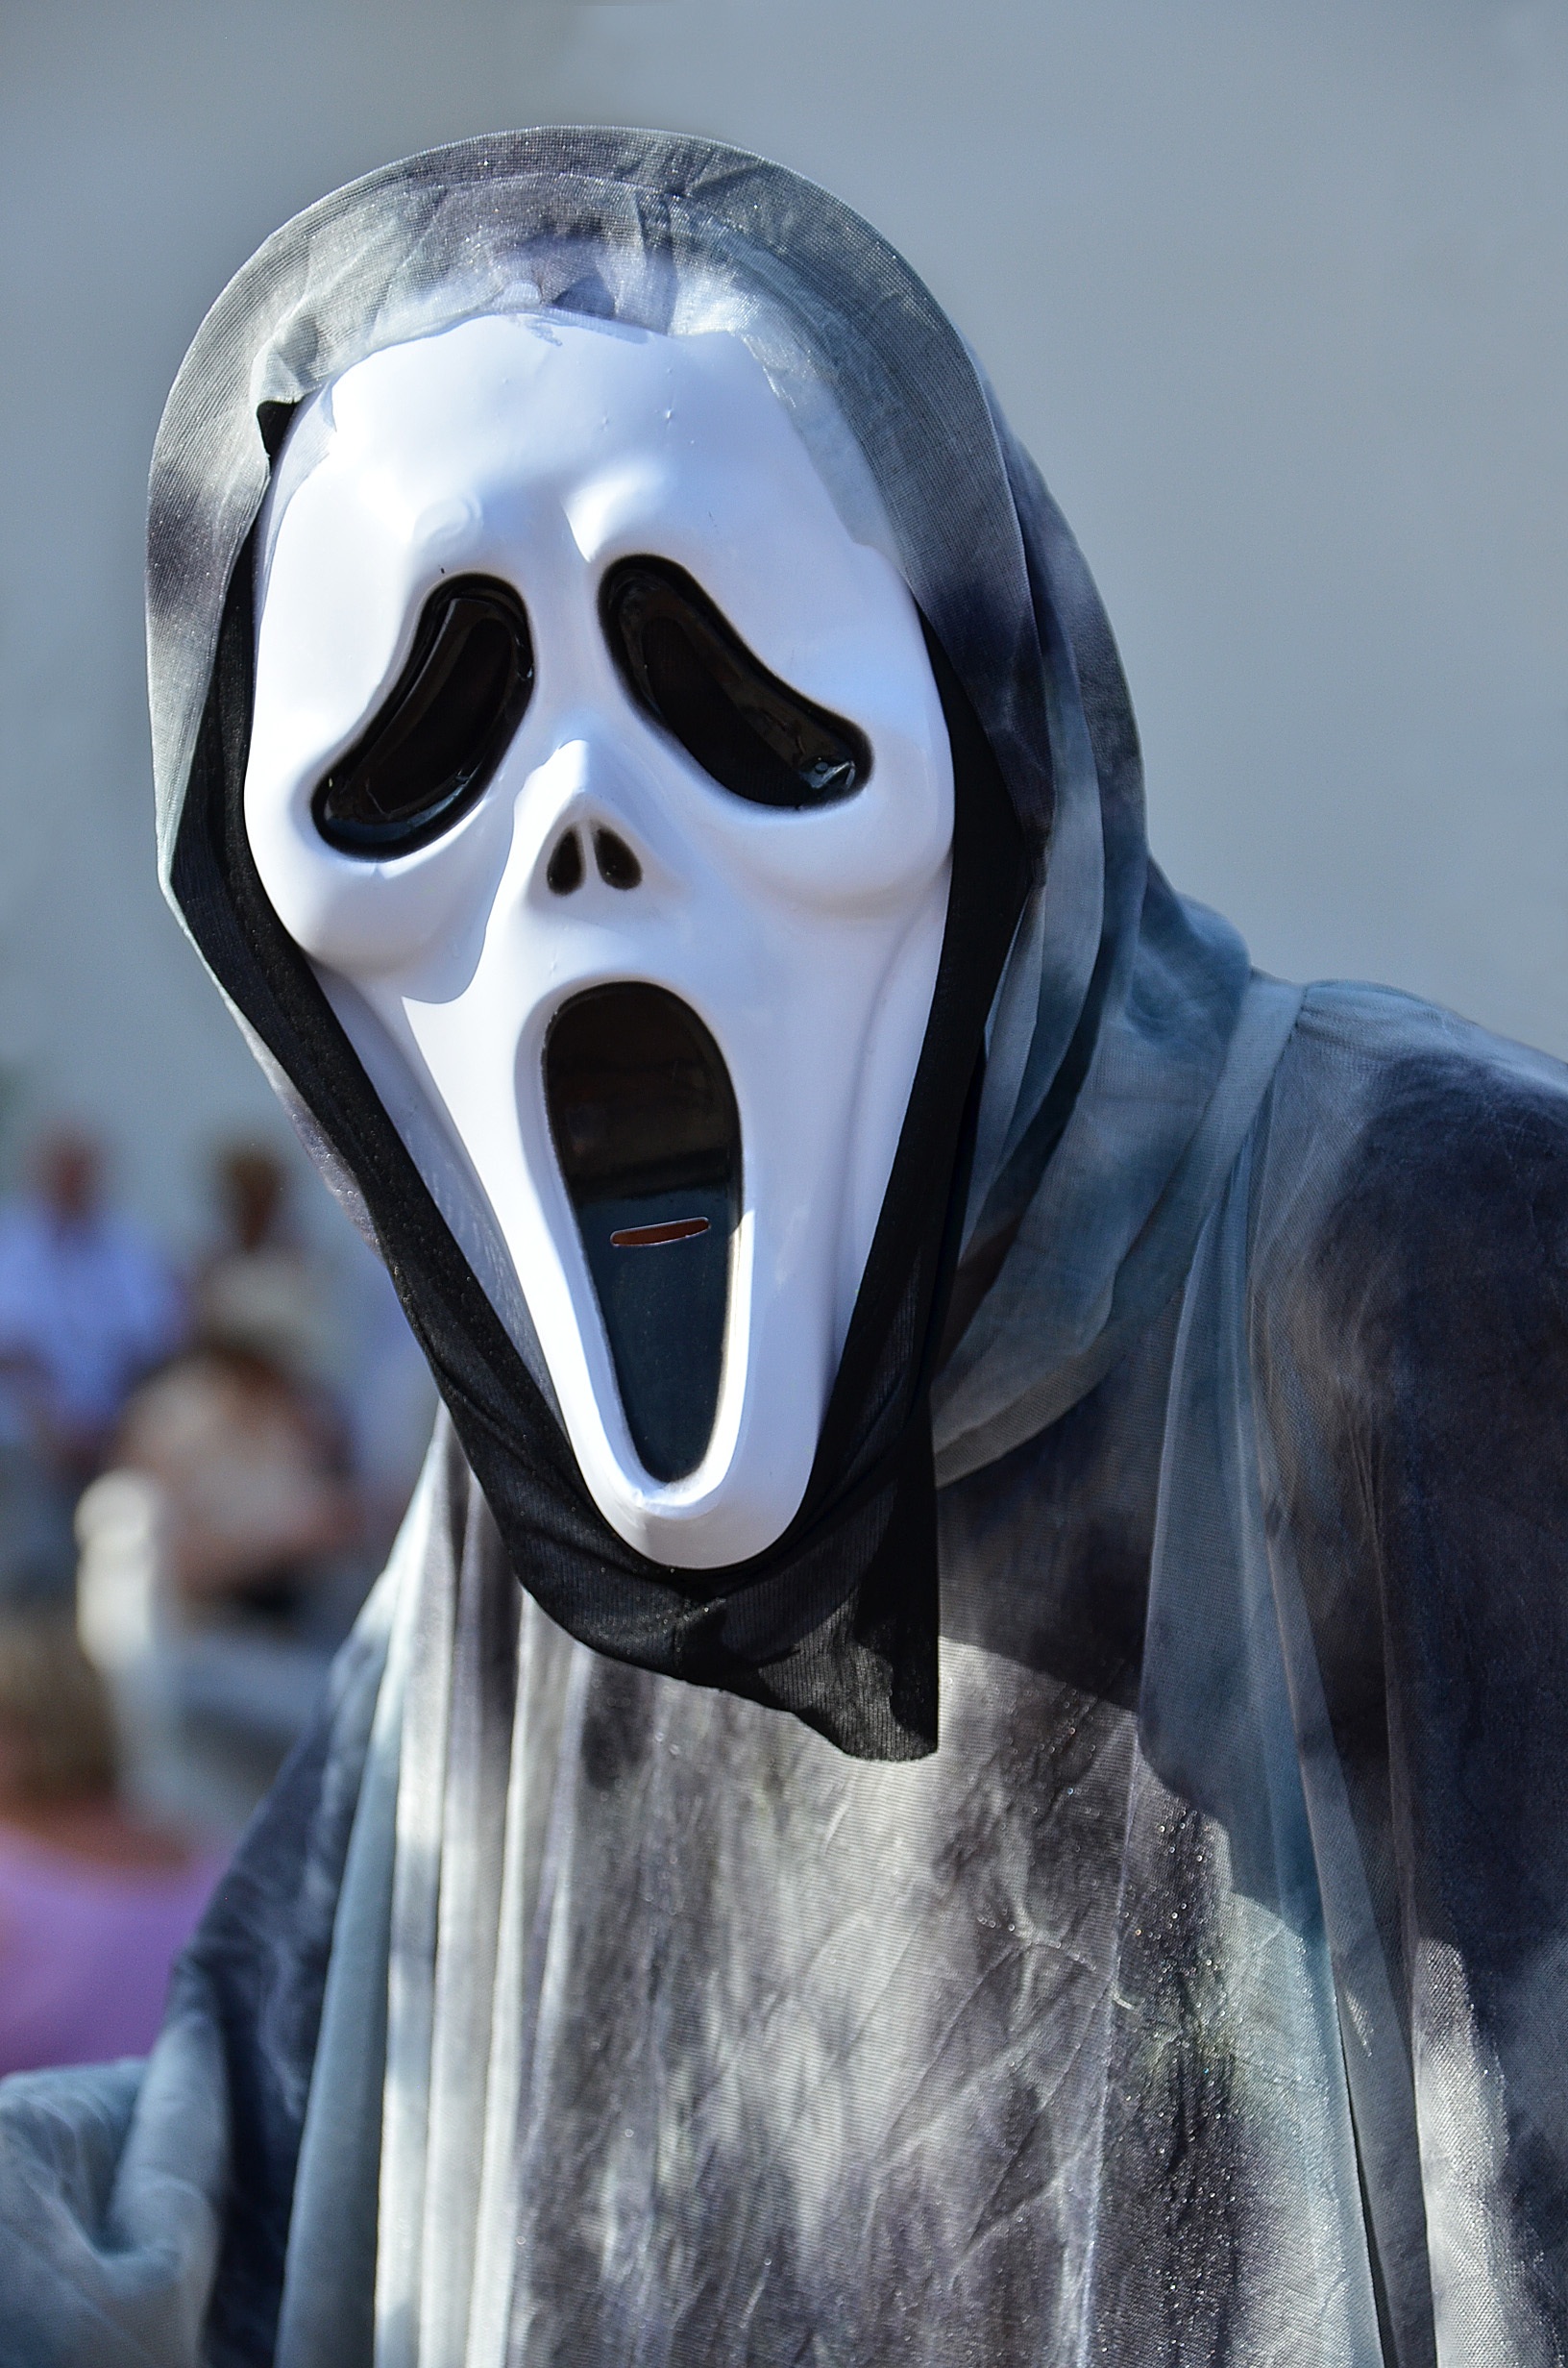
film, clothing, skull, headgear, sculpture, fear, mask, head, ghost, horror, costume, masque, haloween, yell